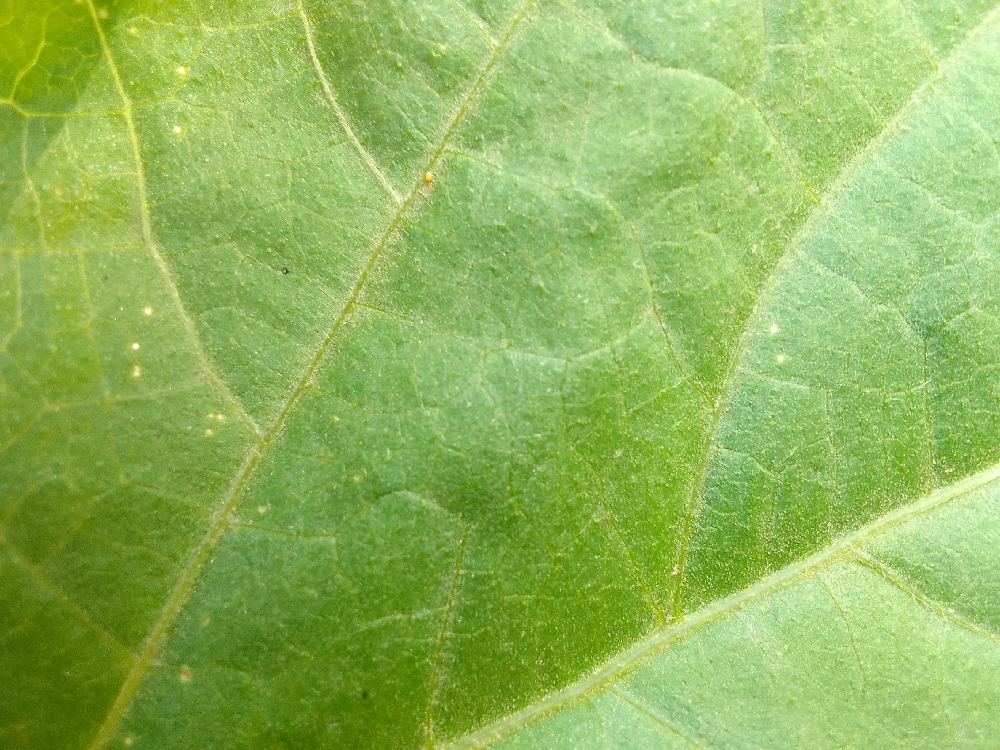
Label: healthy